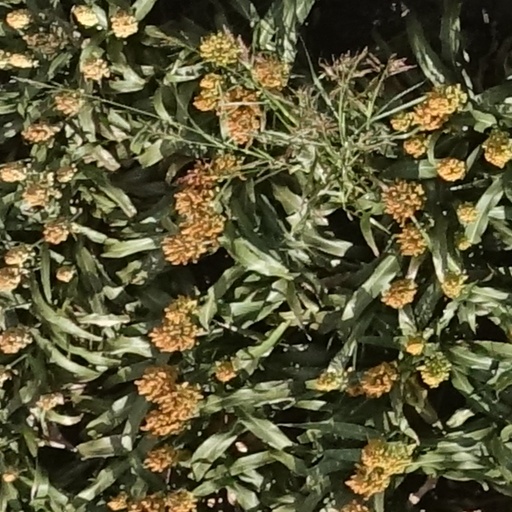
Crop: sorghum